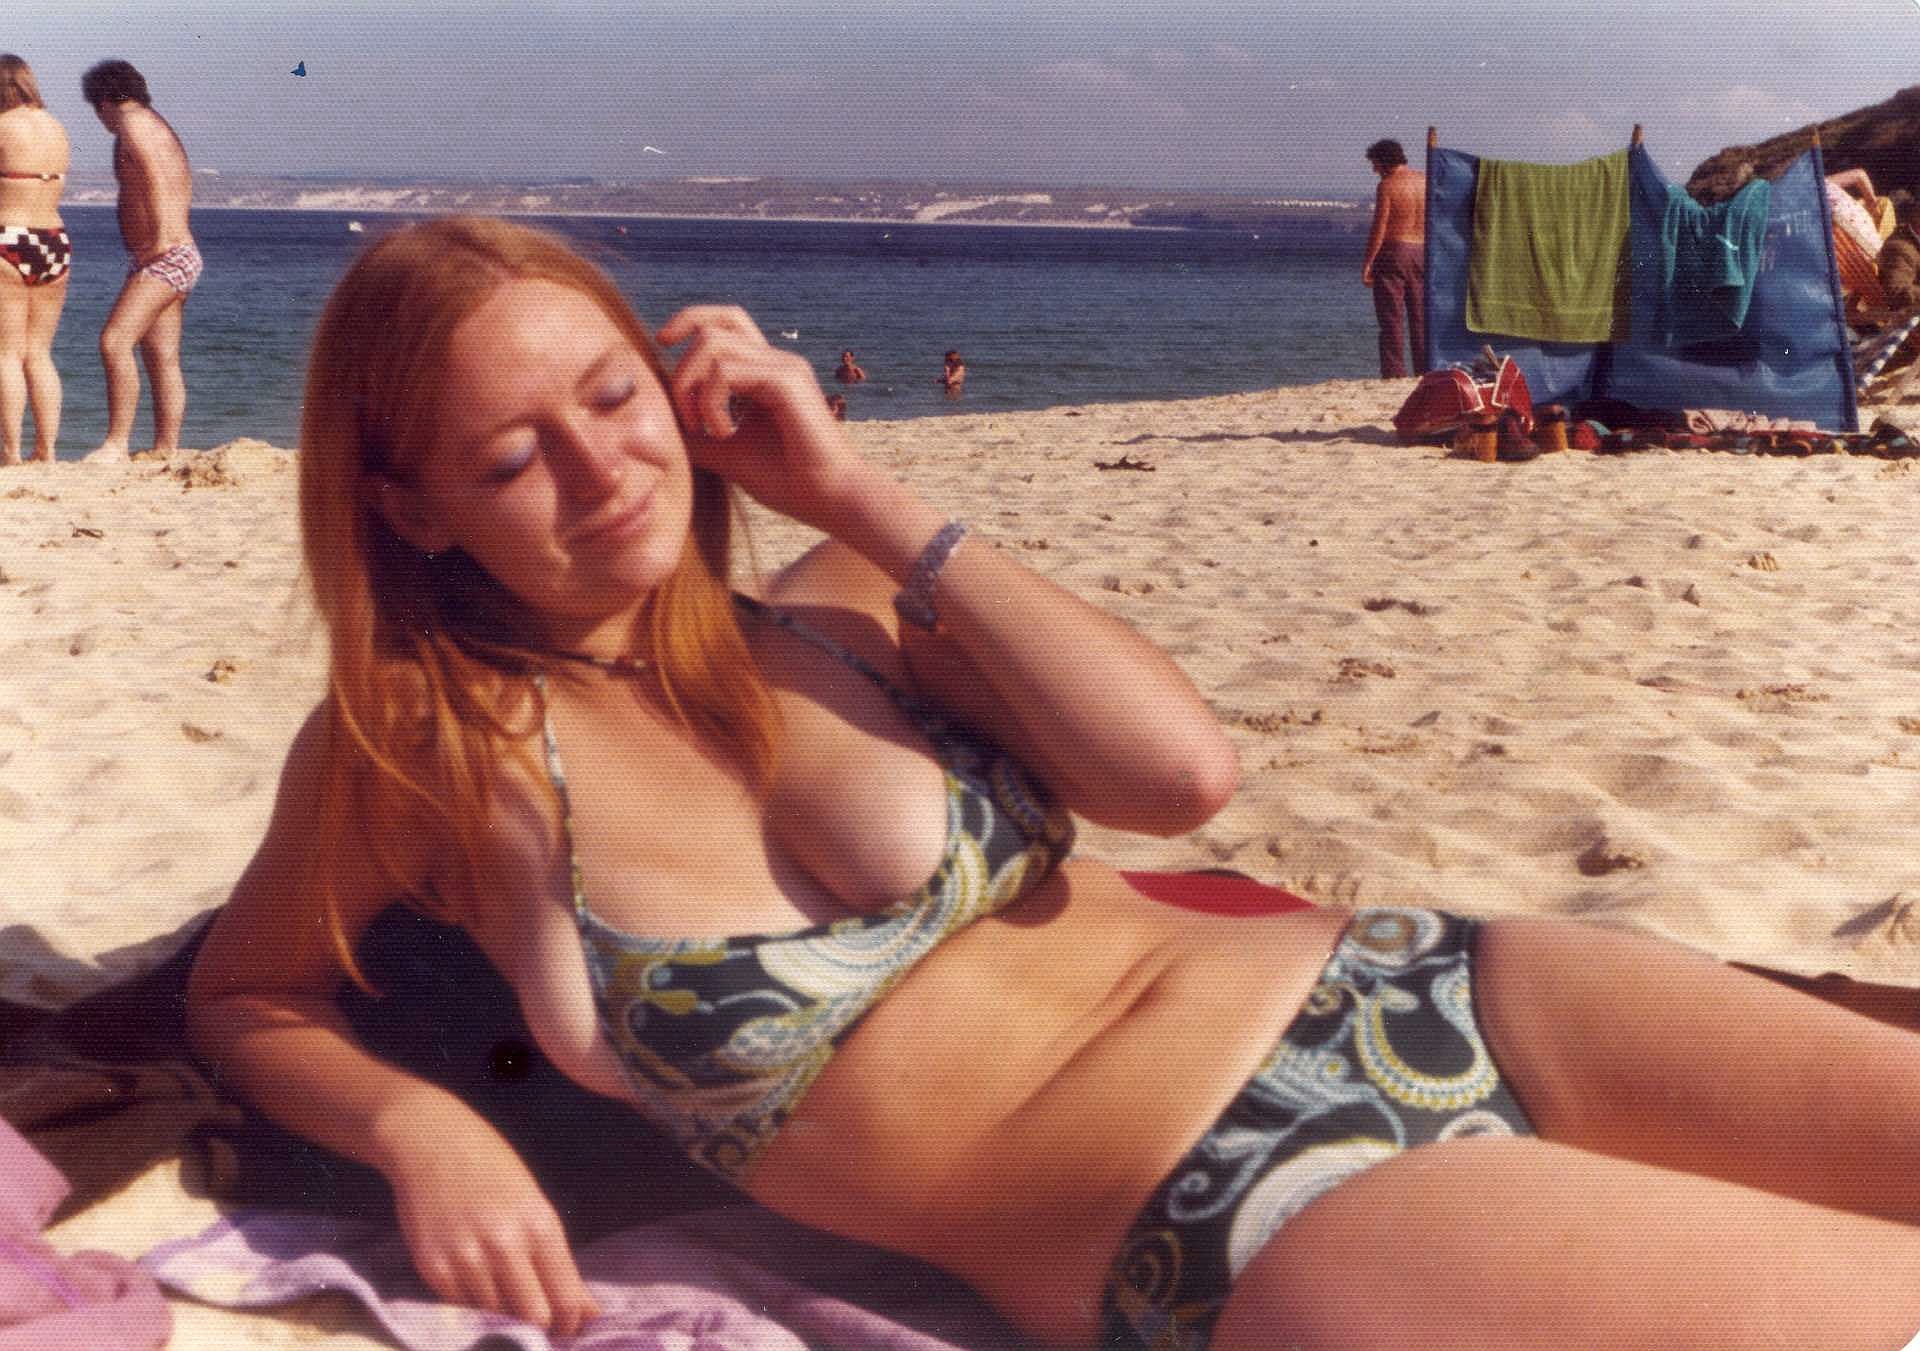
Sally Hobson, beach, swimwear, sun tanning, vacation, summer, girl, fun, spring break, undergarment, sand, sea, thigh